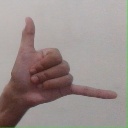
अक्षर: द